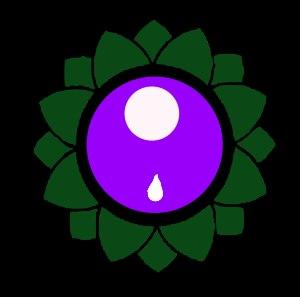
Vishuddha est le cinquième chakra majeur du tantrisme hindou. Son nom sanskrit signifie: centre de la purification.